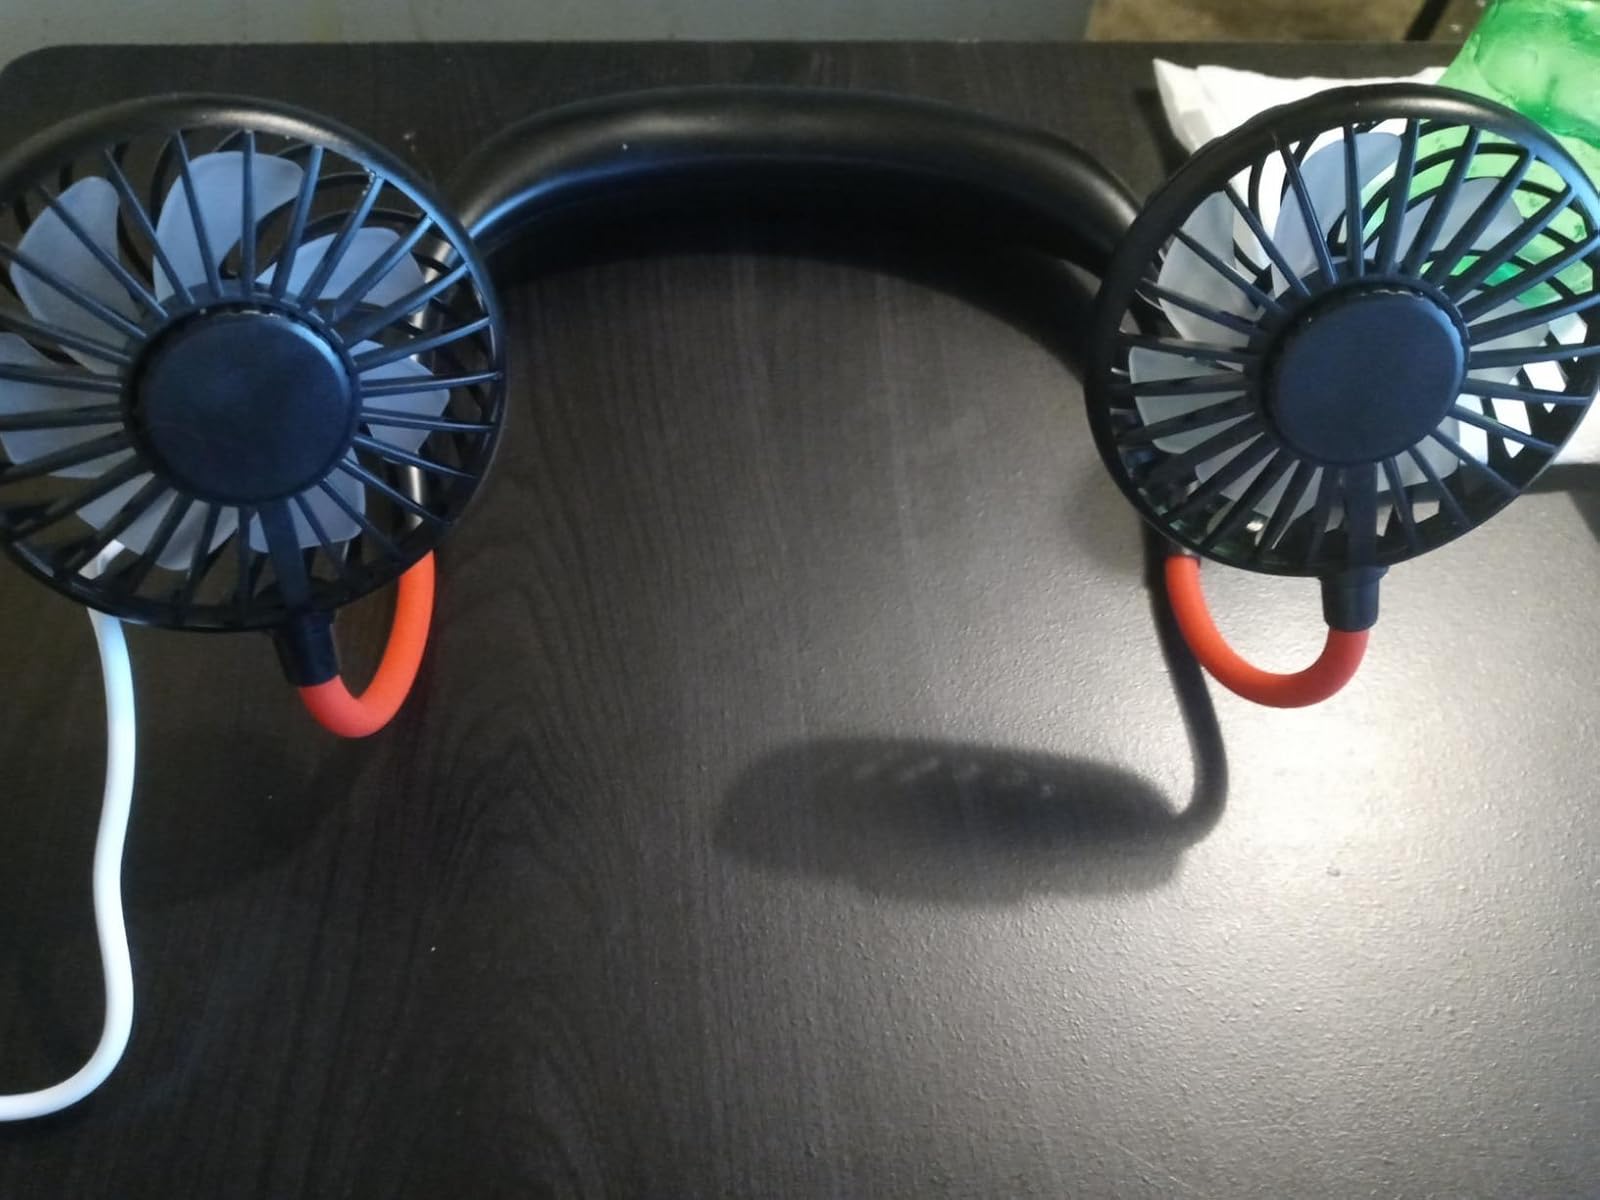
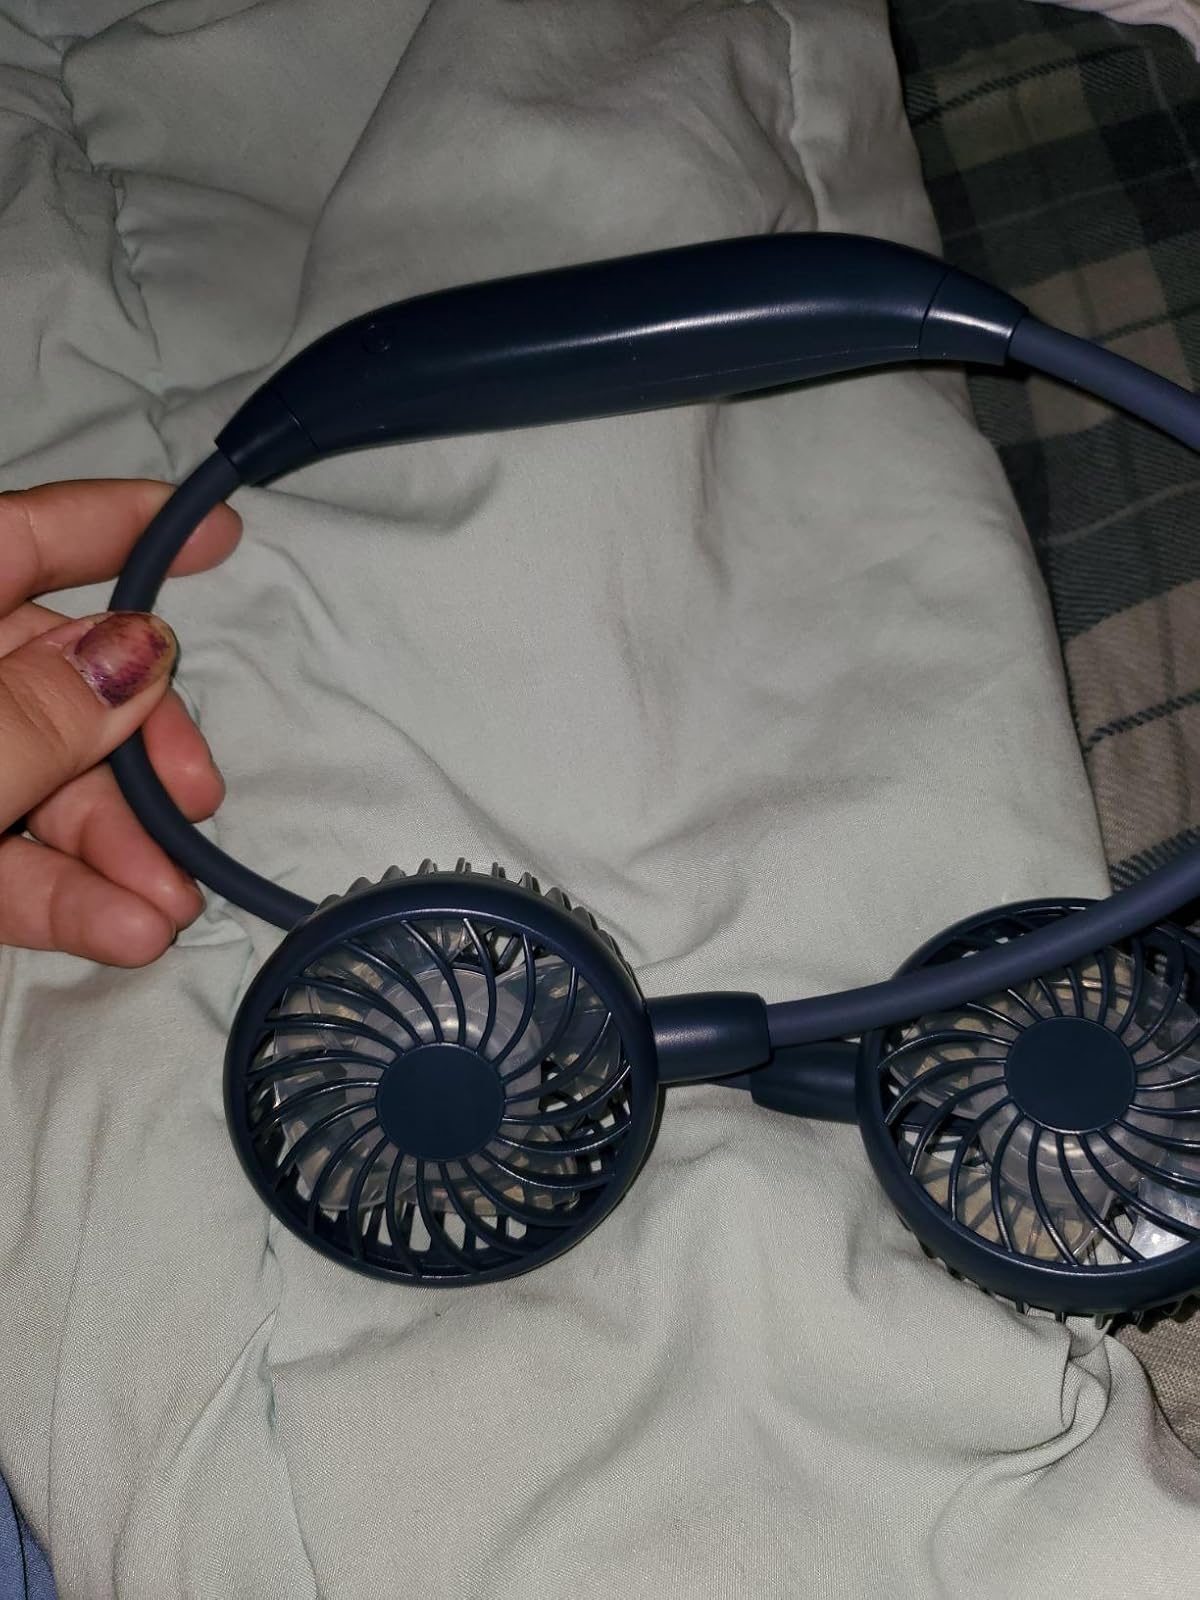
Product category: fan
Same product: no